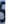
Number: 5